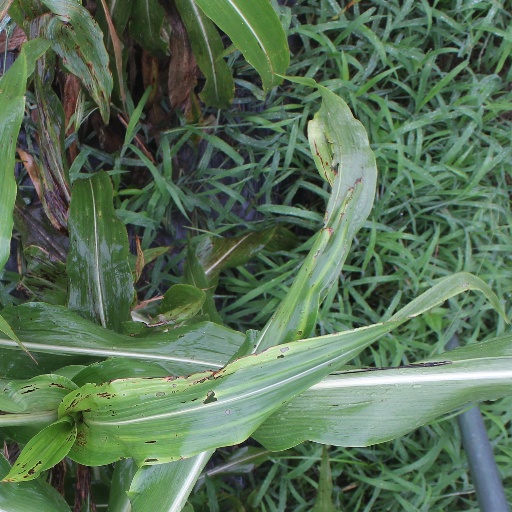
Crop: sorghum